AMC Spirit

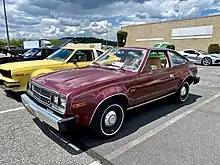
1982 AMC Spirit base model

Changes to the Spirit for 1982 were mostly mechanical. A new 5-speed manual transmission was offered as an option, thus the "Spirit GT became America's first pony car available with a 5-speed gearbox." New low-drag front disc brakes were standard. Together, they allowed the 2.5 L Spirit to achieve on the highway, according to the 1982 EPA estimates. For automatic transmission-equipped cars, the Chrysler sourced three-speed TorqueFlite ratios were more widely spaced to afford better mileage.